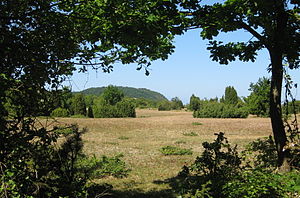
Stenshuvud
Hede med enebærbuske i nationalparken
Stenshuvud er en nationalpark og et højdedrag i Østerlen i det sydøstlige Skåne 18 kilometer nord for Simrishamn. Nationalparken blev indviet i 1986. Den er domineret af bøgeskov.